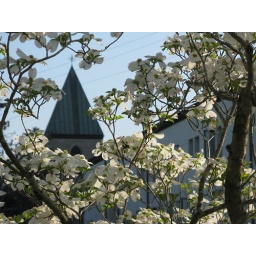
View of the bell tower at the abbey and a blossoming tree on a spring morning in Trappist, Kentucky.